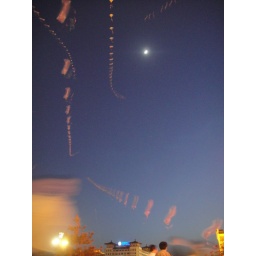
DSC05178 Kite in the night sky of Xi'An, flying towards the moon. China 2010